Tilia johnsoni

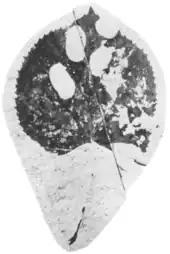
Holotype with herbivory

Tilia johnsoni is an extinct species of flowering plant in the family Malvaceae that, as a member of the genus "Tilia", is related to modern lindens (called "limes" in Britain and "basswoods" in the US). The species is known from fossil leaves found in the early Eocene deposits of northern Washington state, United States and a similar aged formation in British Columbia, Canada.